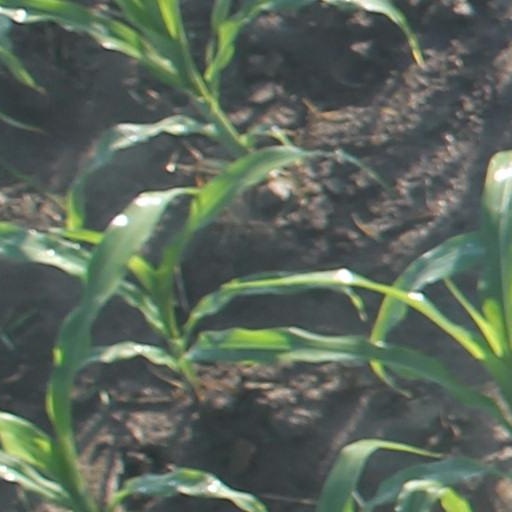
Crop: maize; corn